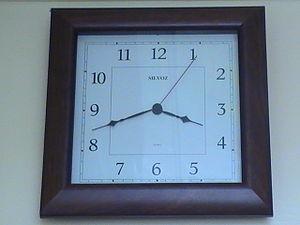
Horloge à quartz
Une horloge mécanique dite communément et simplement horloge est un instrument de mesure du temps ou indicateur qui donne l'heure par une solution à l'origine entièrement mécanique. Succédant aux différentes horologia, elle apparait à la fin du XIIIᵉ siècle en Europe occidentale. À l'origine, à poids moteur et à foliot, elle connaîtra une longue évolution et une diversification importante au cours des siècles.